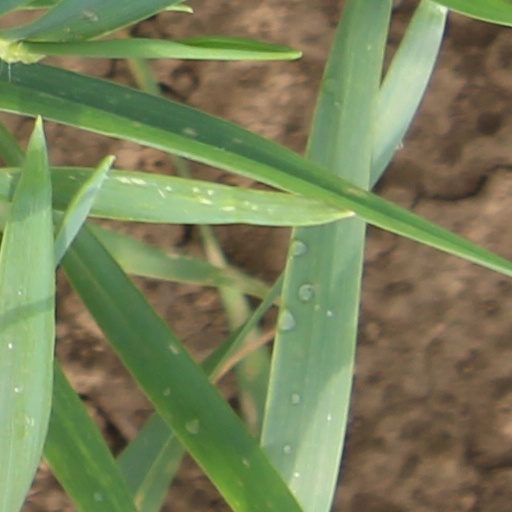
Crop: wheat